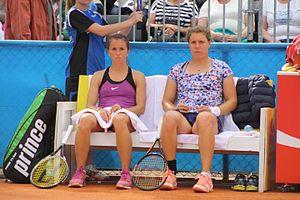
Annika Beck et Anna-Lena Friedsam, Mai 2016